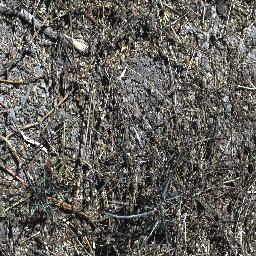
Label: parkinsonia